Second Temple of Hera (Paestum)

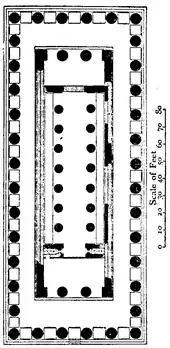
Plan of the second temple of Hera

The temple measures 24.46 by 59.98 metres, with six external columns along its shorter sides and fourteen columns along its longer sides (counting the corner columns twice). These are 8.88 metres high (29 feet), and the columns at the ends taper from a diameter of nearly 7 feet at the bottom to about 5 feet at the top; the columns on the sides taper by less. This gives a ratio of height to lower diameter of 4.25:1, unusually low for the period.